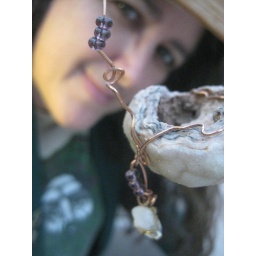
the green lady gave me this little geode/quartz/wire/bead basket and it now hangs in my studio window